Karl Fischer (photographer)

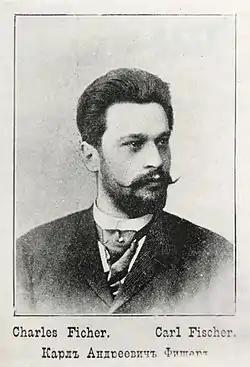

Karl Andreyevich Fischer (born Karl August Fischer, 1850, according to other sources, 1859, — date of death unknown; after 1923) was a prominent German-born, Russian photographer.